List of neighbourhoods in Toronto

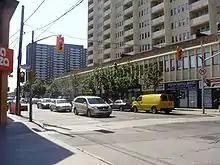
Businesses and apartments along Weston Road in Weston

Toronto amalgamated twice: first in 1967 and second in 1998, the latter of which caused the dissolution of the Municipality of Metropolitan Toronto.